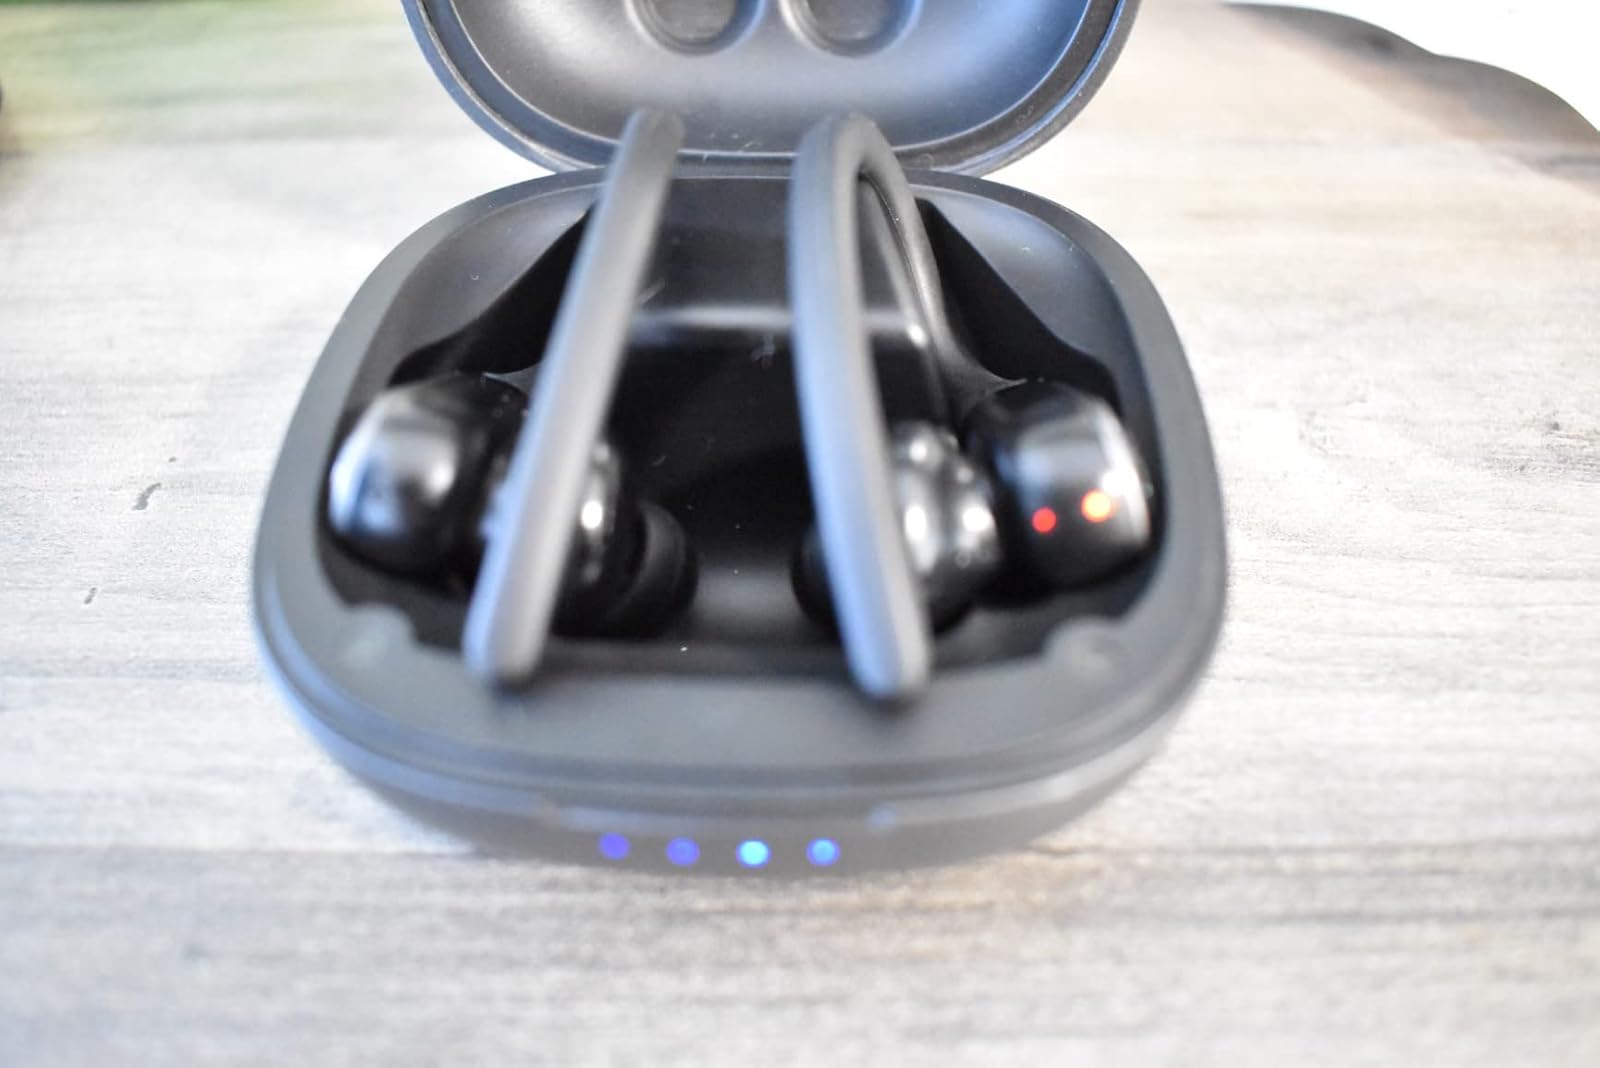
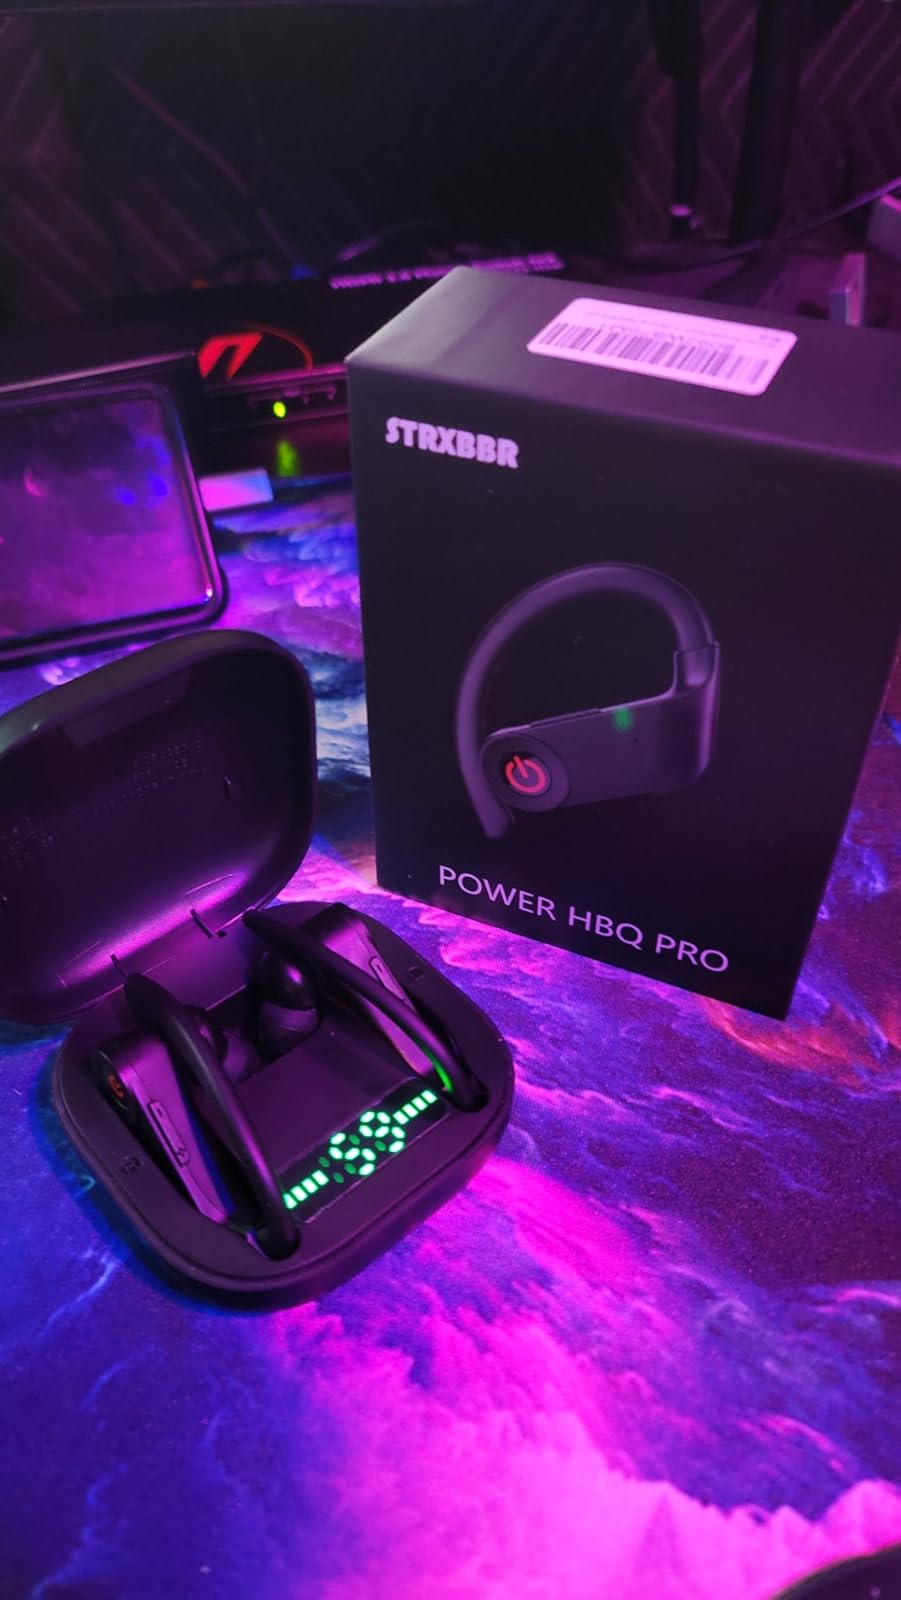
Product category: earbuds
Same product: no